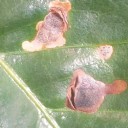
Label: Miner